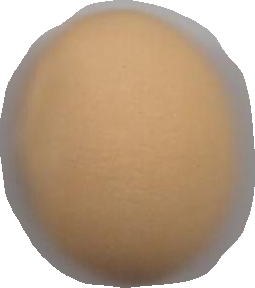
Variety: Grobogan